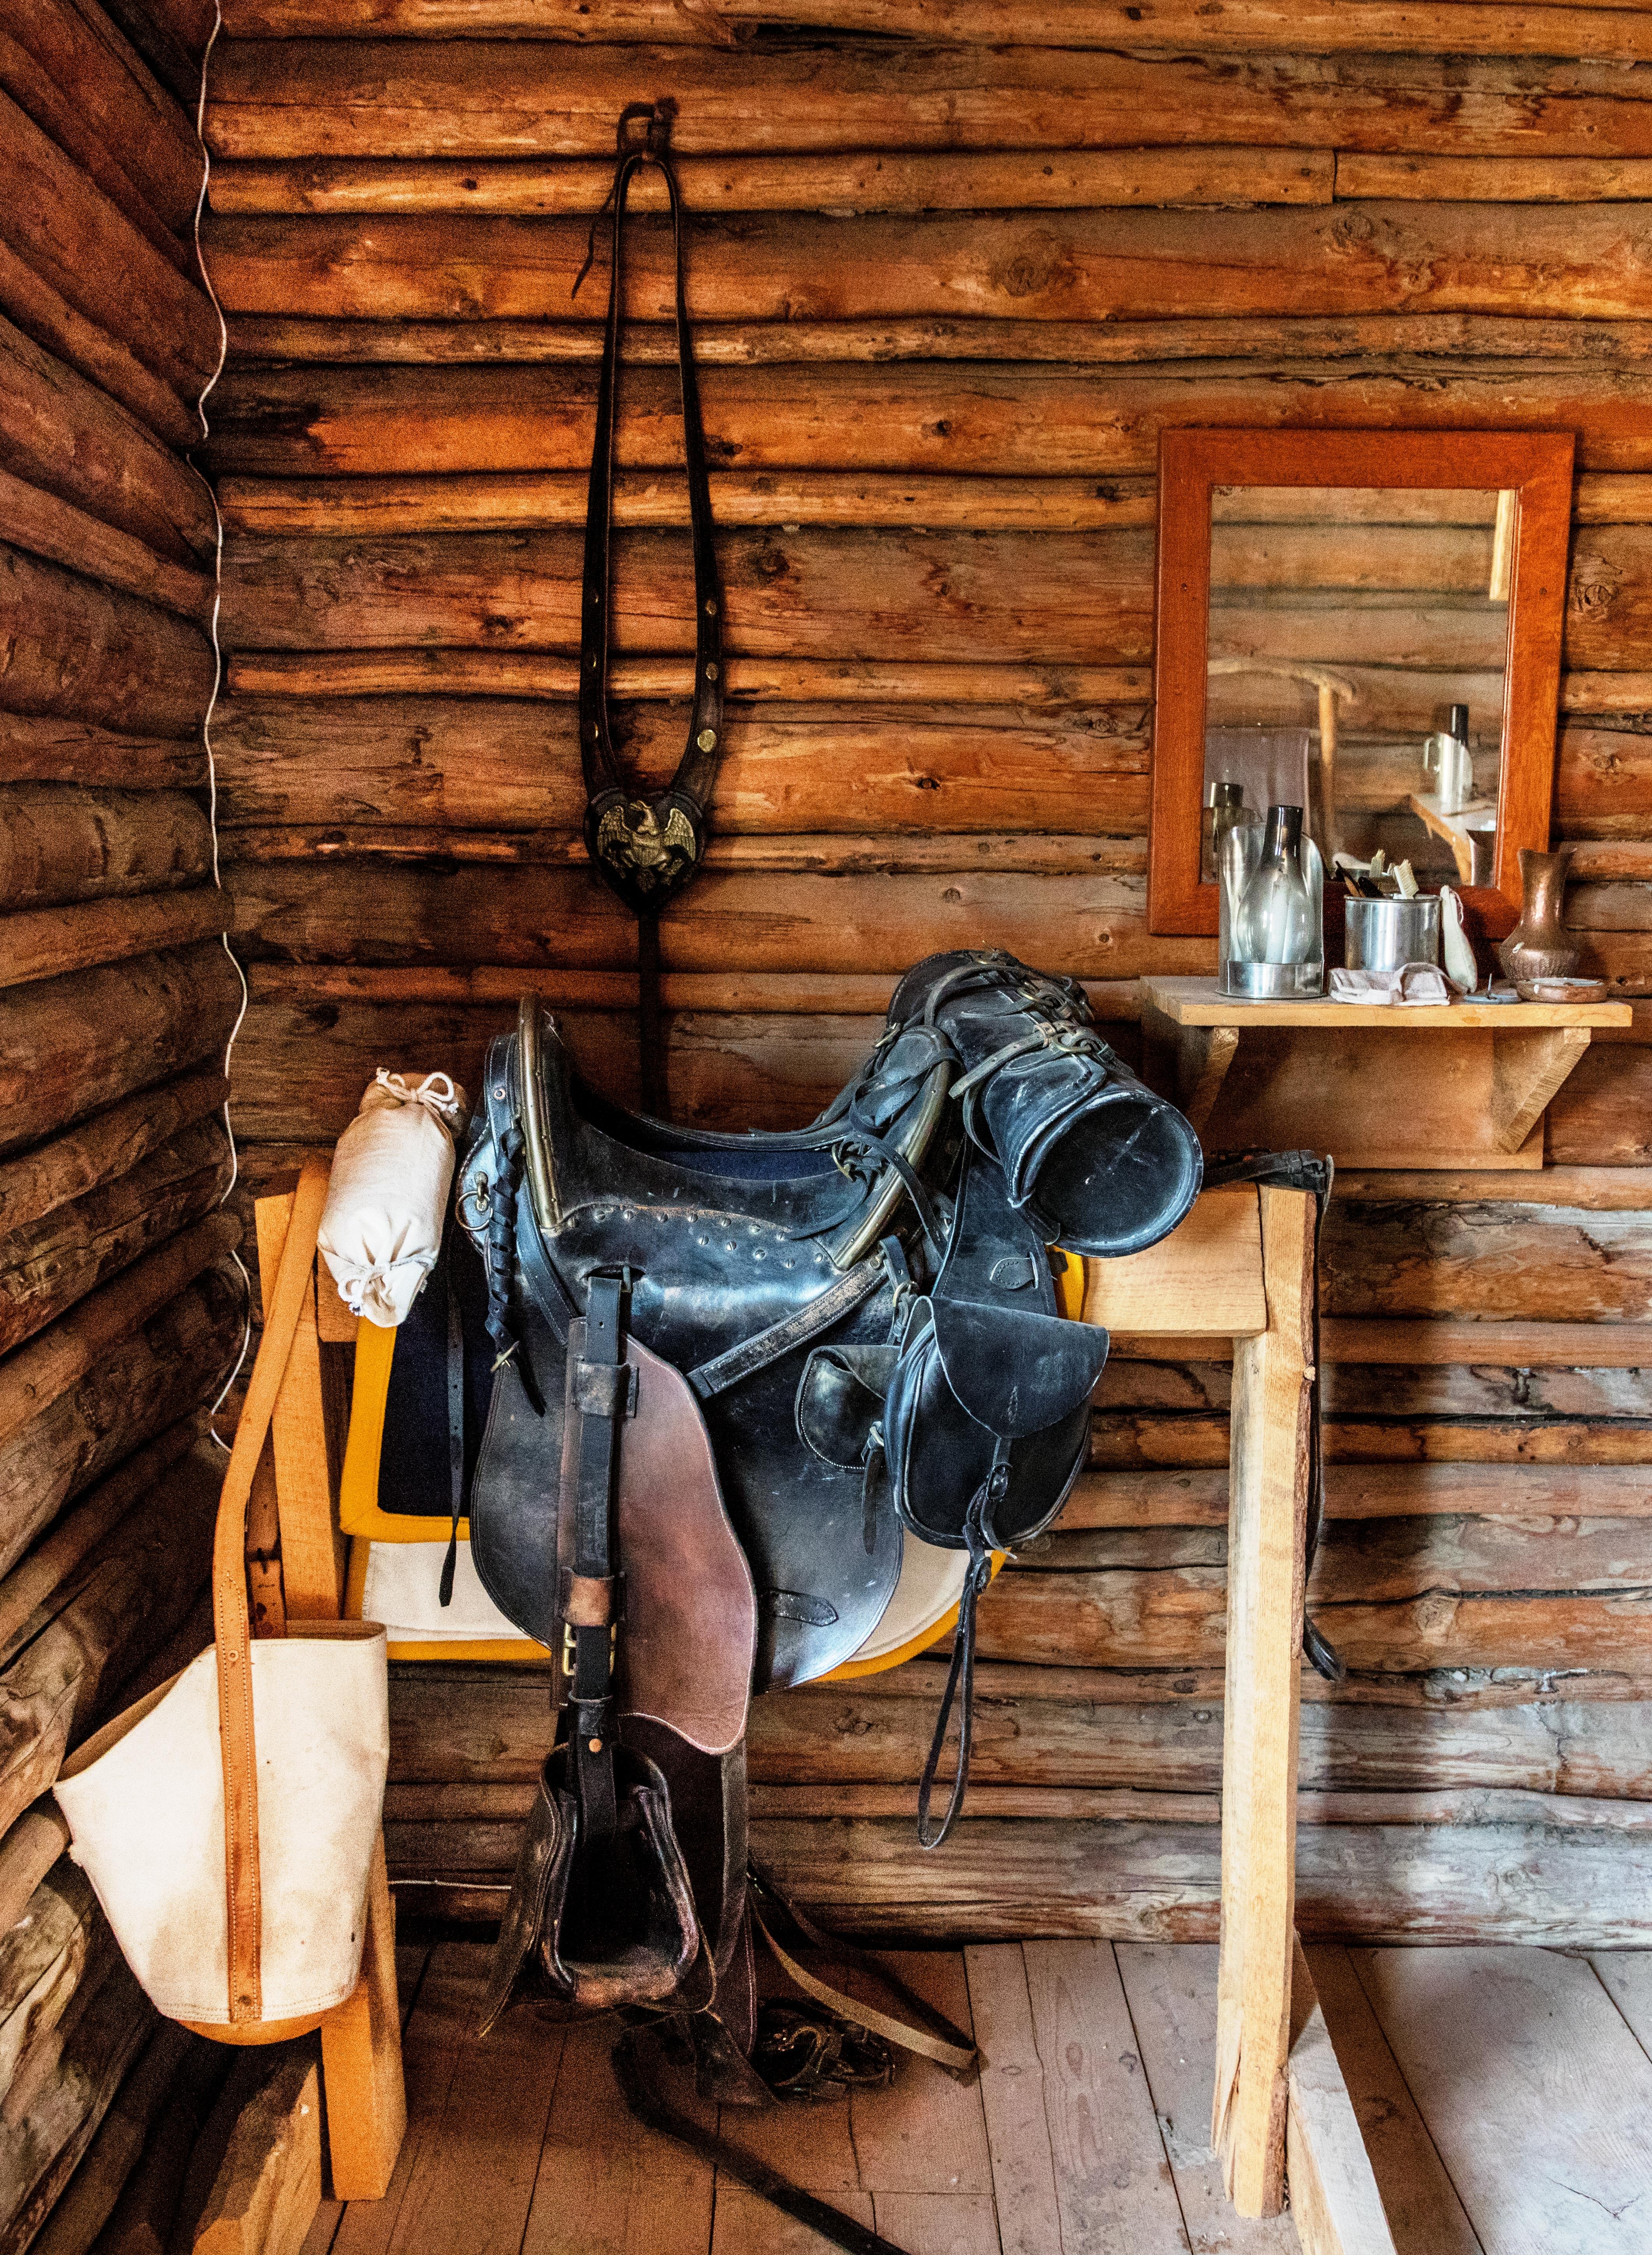
post, wood, home, vacation, usa, ride, living room, furniture, room, interior design, equestrian, saddle, fort, western, log cabin, wyoming, casper, carol m highsmith, post office, continued caspar, pony express, continued casper museum, army base, man made object